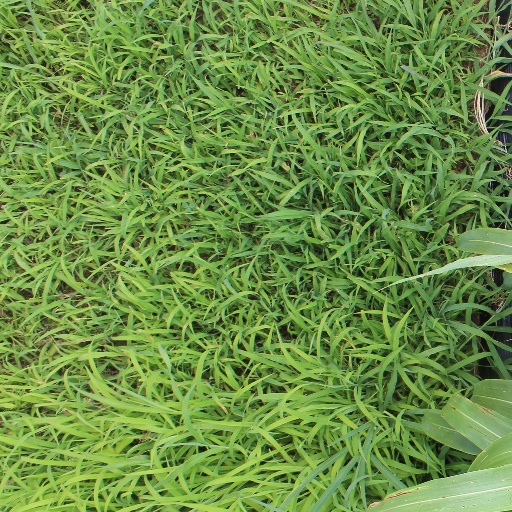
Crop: sorghum